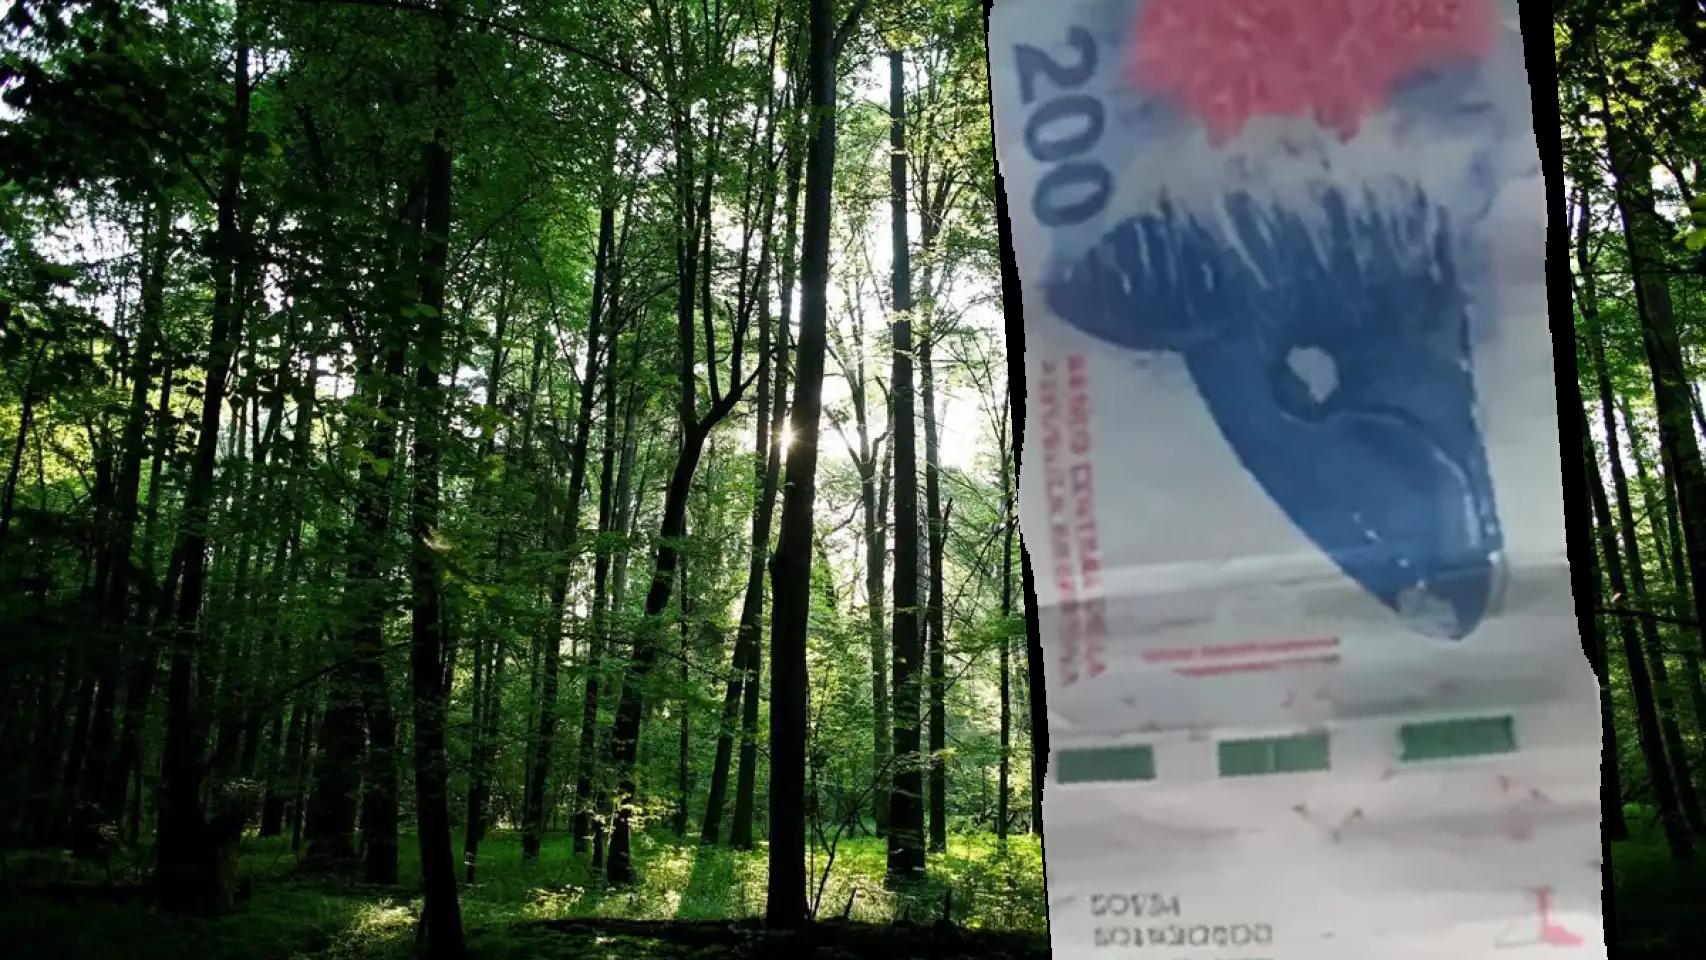
Denominación: 200